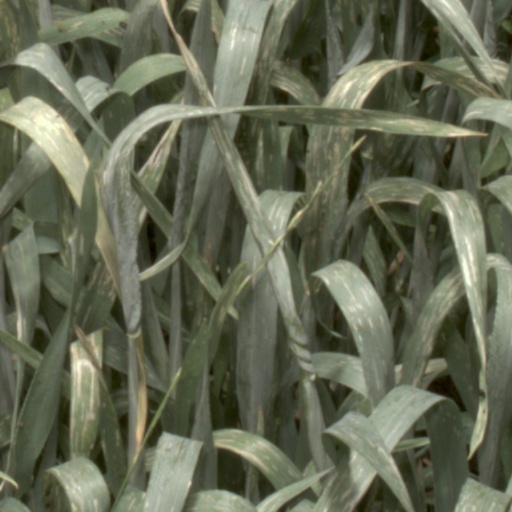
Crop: wheat